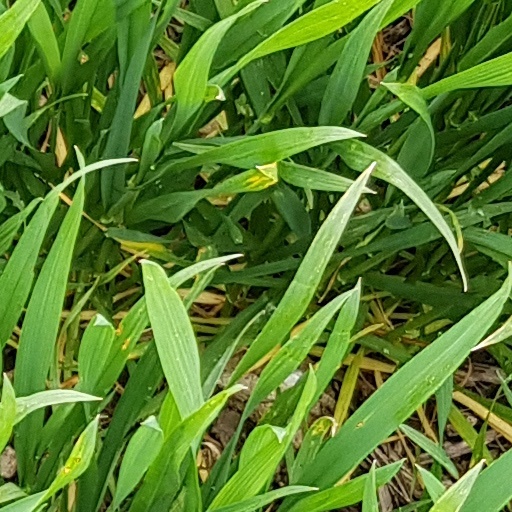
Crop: wheat